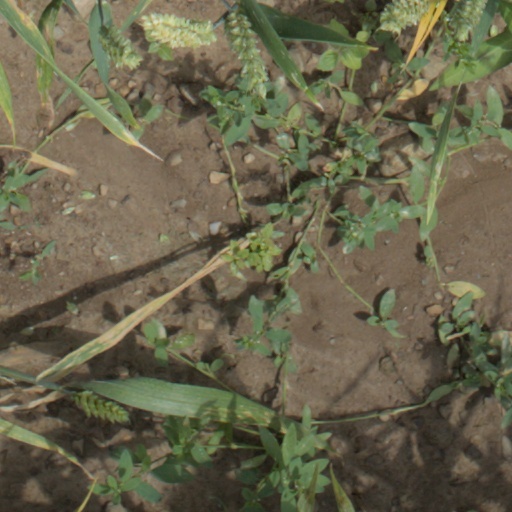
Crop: wheat